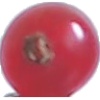
Label: redcurrant